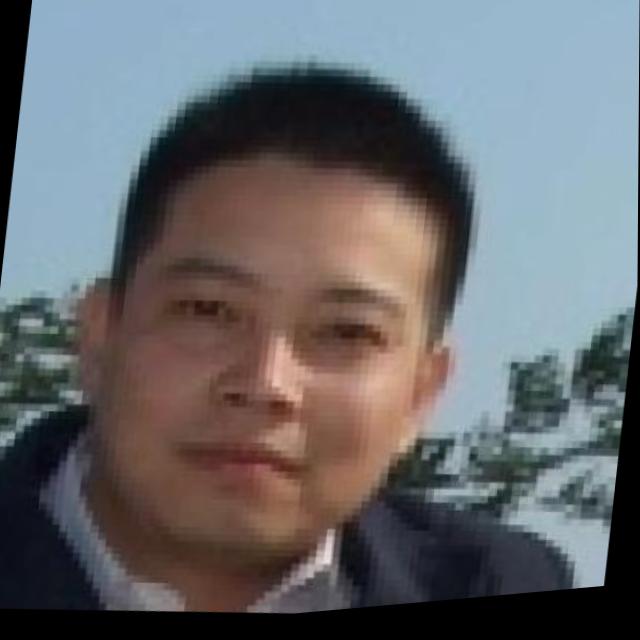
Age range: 21-44